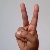
The image shows a hand gesture representing the letter 'V' in Indian Sign Language.